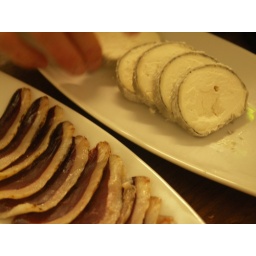
Selles-sur-Cher goat cheese, duck smoked duck breast, at the delightful Comptoir de France shop, in Milano, Italy